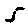
Label: 5